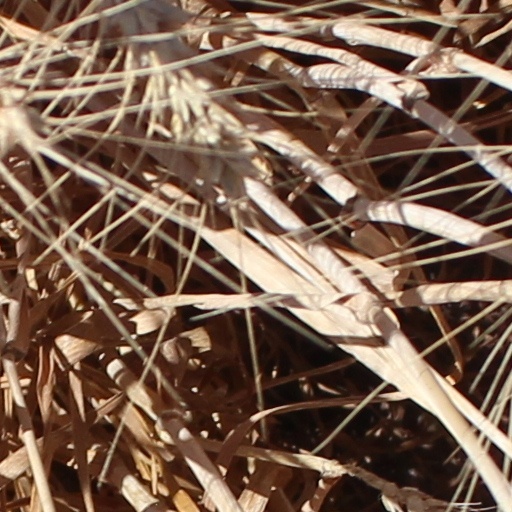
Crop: wheat